Billboard year-end top 50 singles of 1956

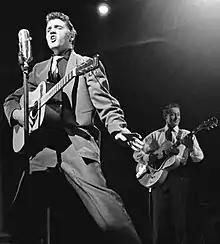
Elvis Presley had five songs on the year-end top 50, the most of any artist in 1956, including "Heartbreak Hotel" and "Don't Be Cruel", the top two songs of the year.

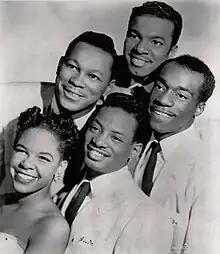
The Platters had three songs on the year-end top 50.

This is a list of "Billboard" magazine's top 50 singles of 1956 according to retail sales.